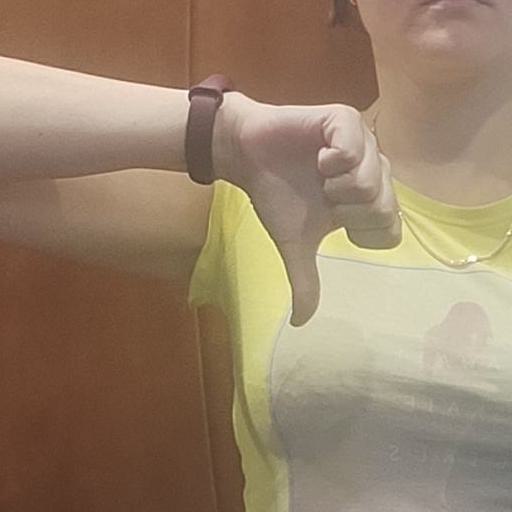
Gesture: dislike